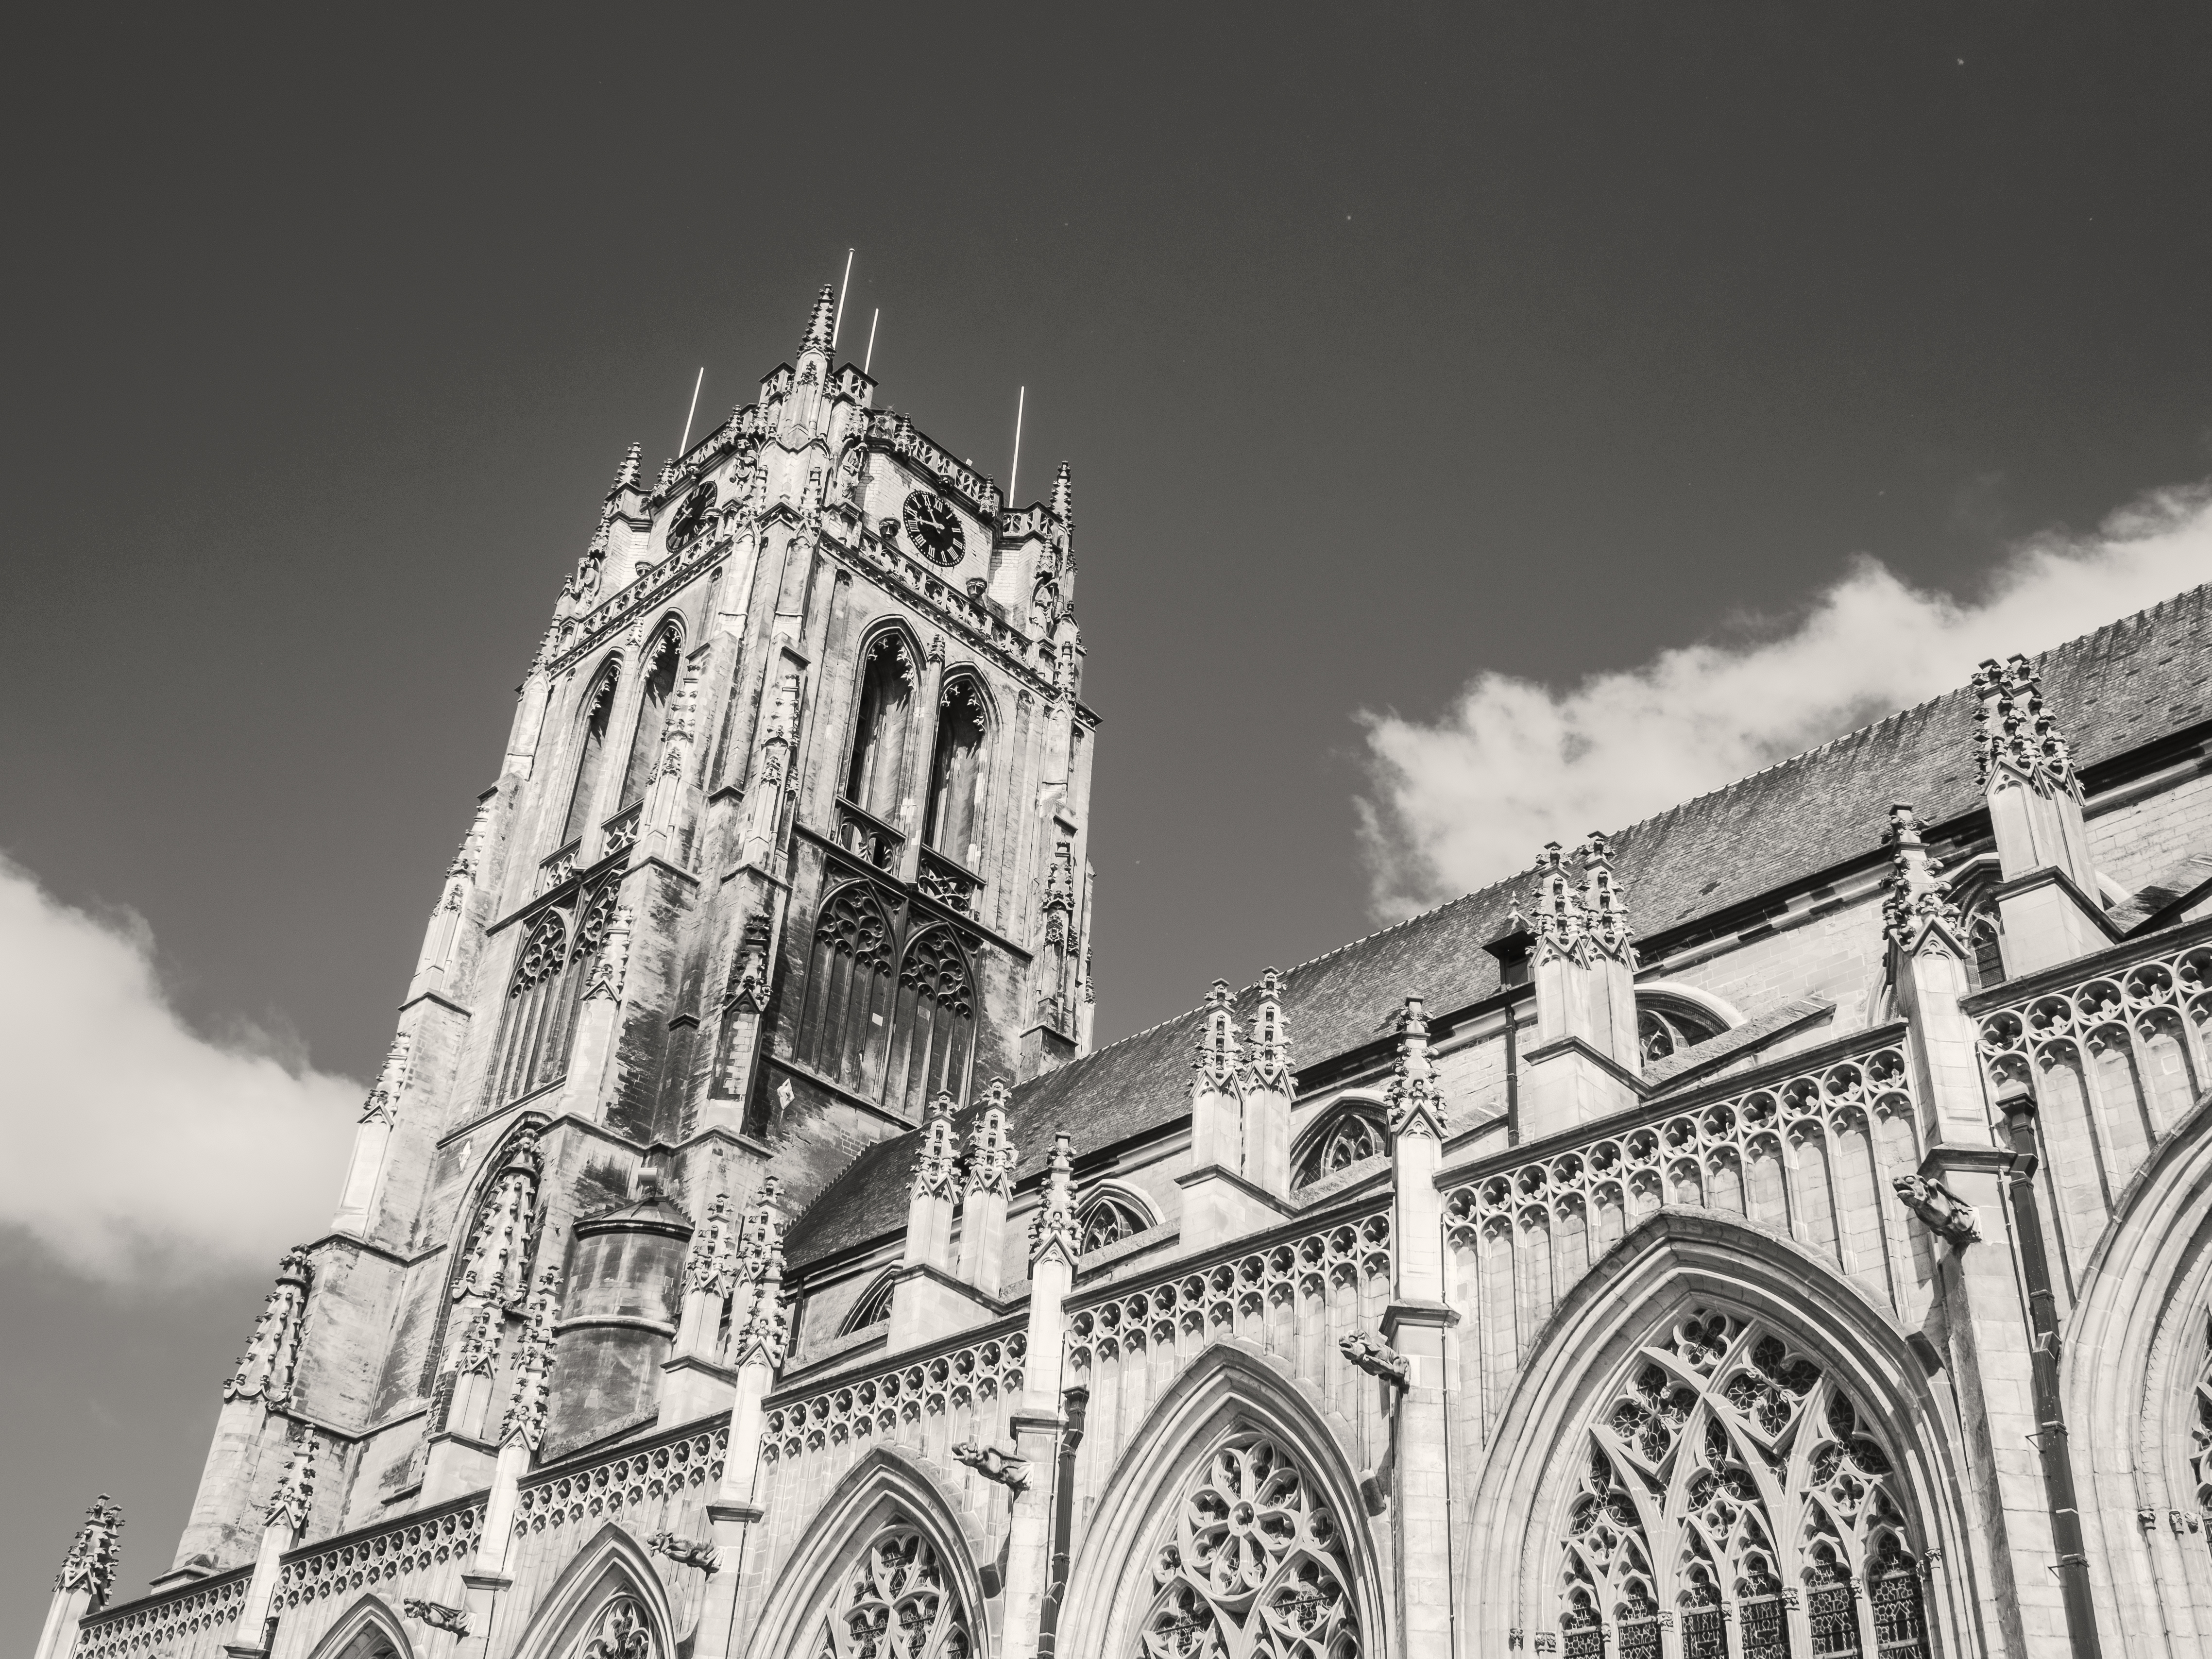
black and white, architecture, sky, antique, cloudy, building, old, city, tower, landmark, facade, blue, church, cathedral, monochrome, gothic, place of worship, spire, symmetry, em5, olympus, omd, basilica, shape, tongeren, gothic architecture, monochrome photography